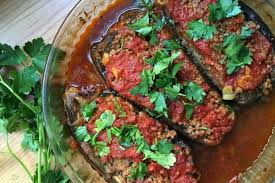
Yemek: karniyarik